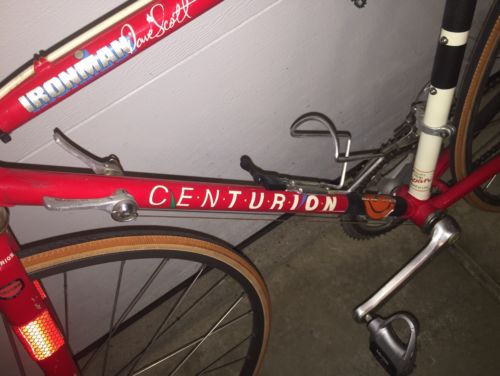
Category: bicycle